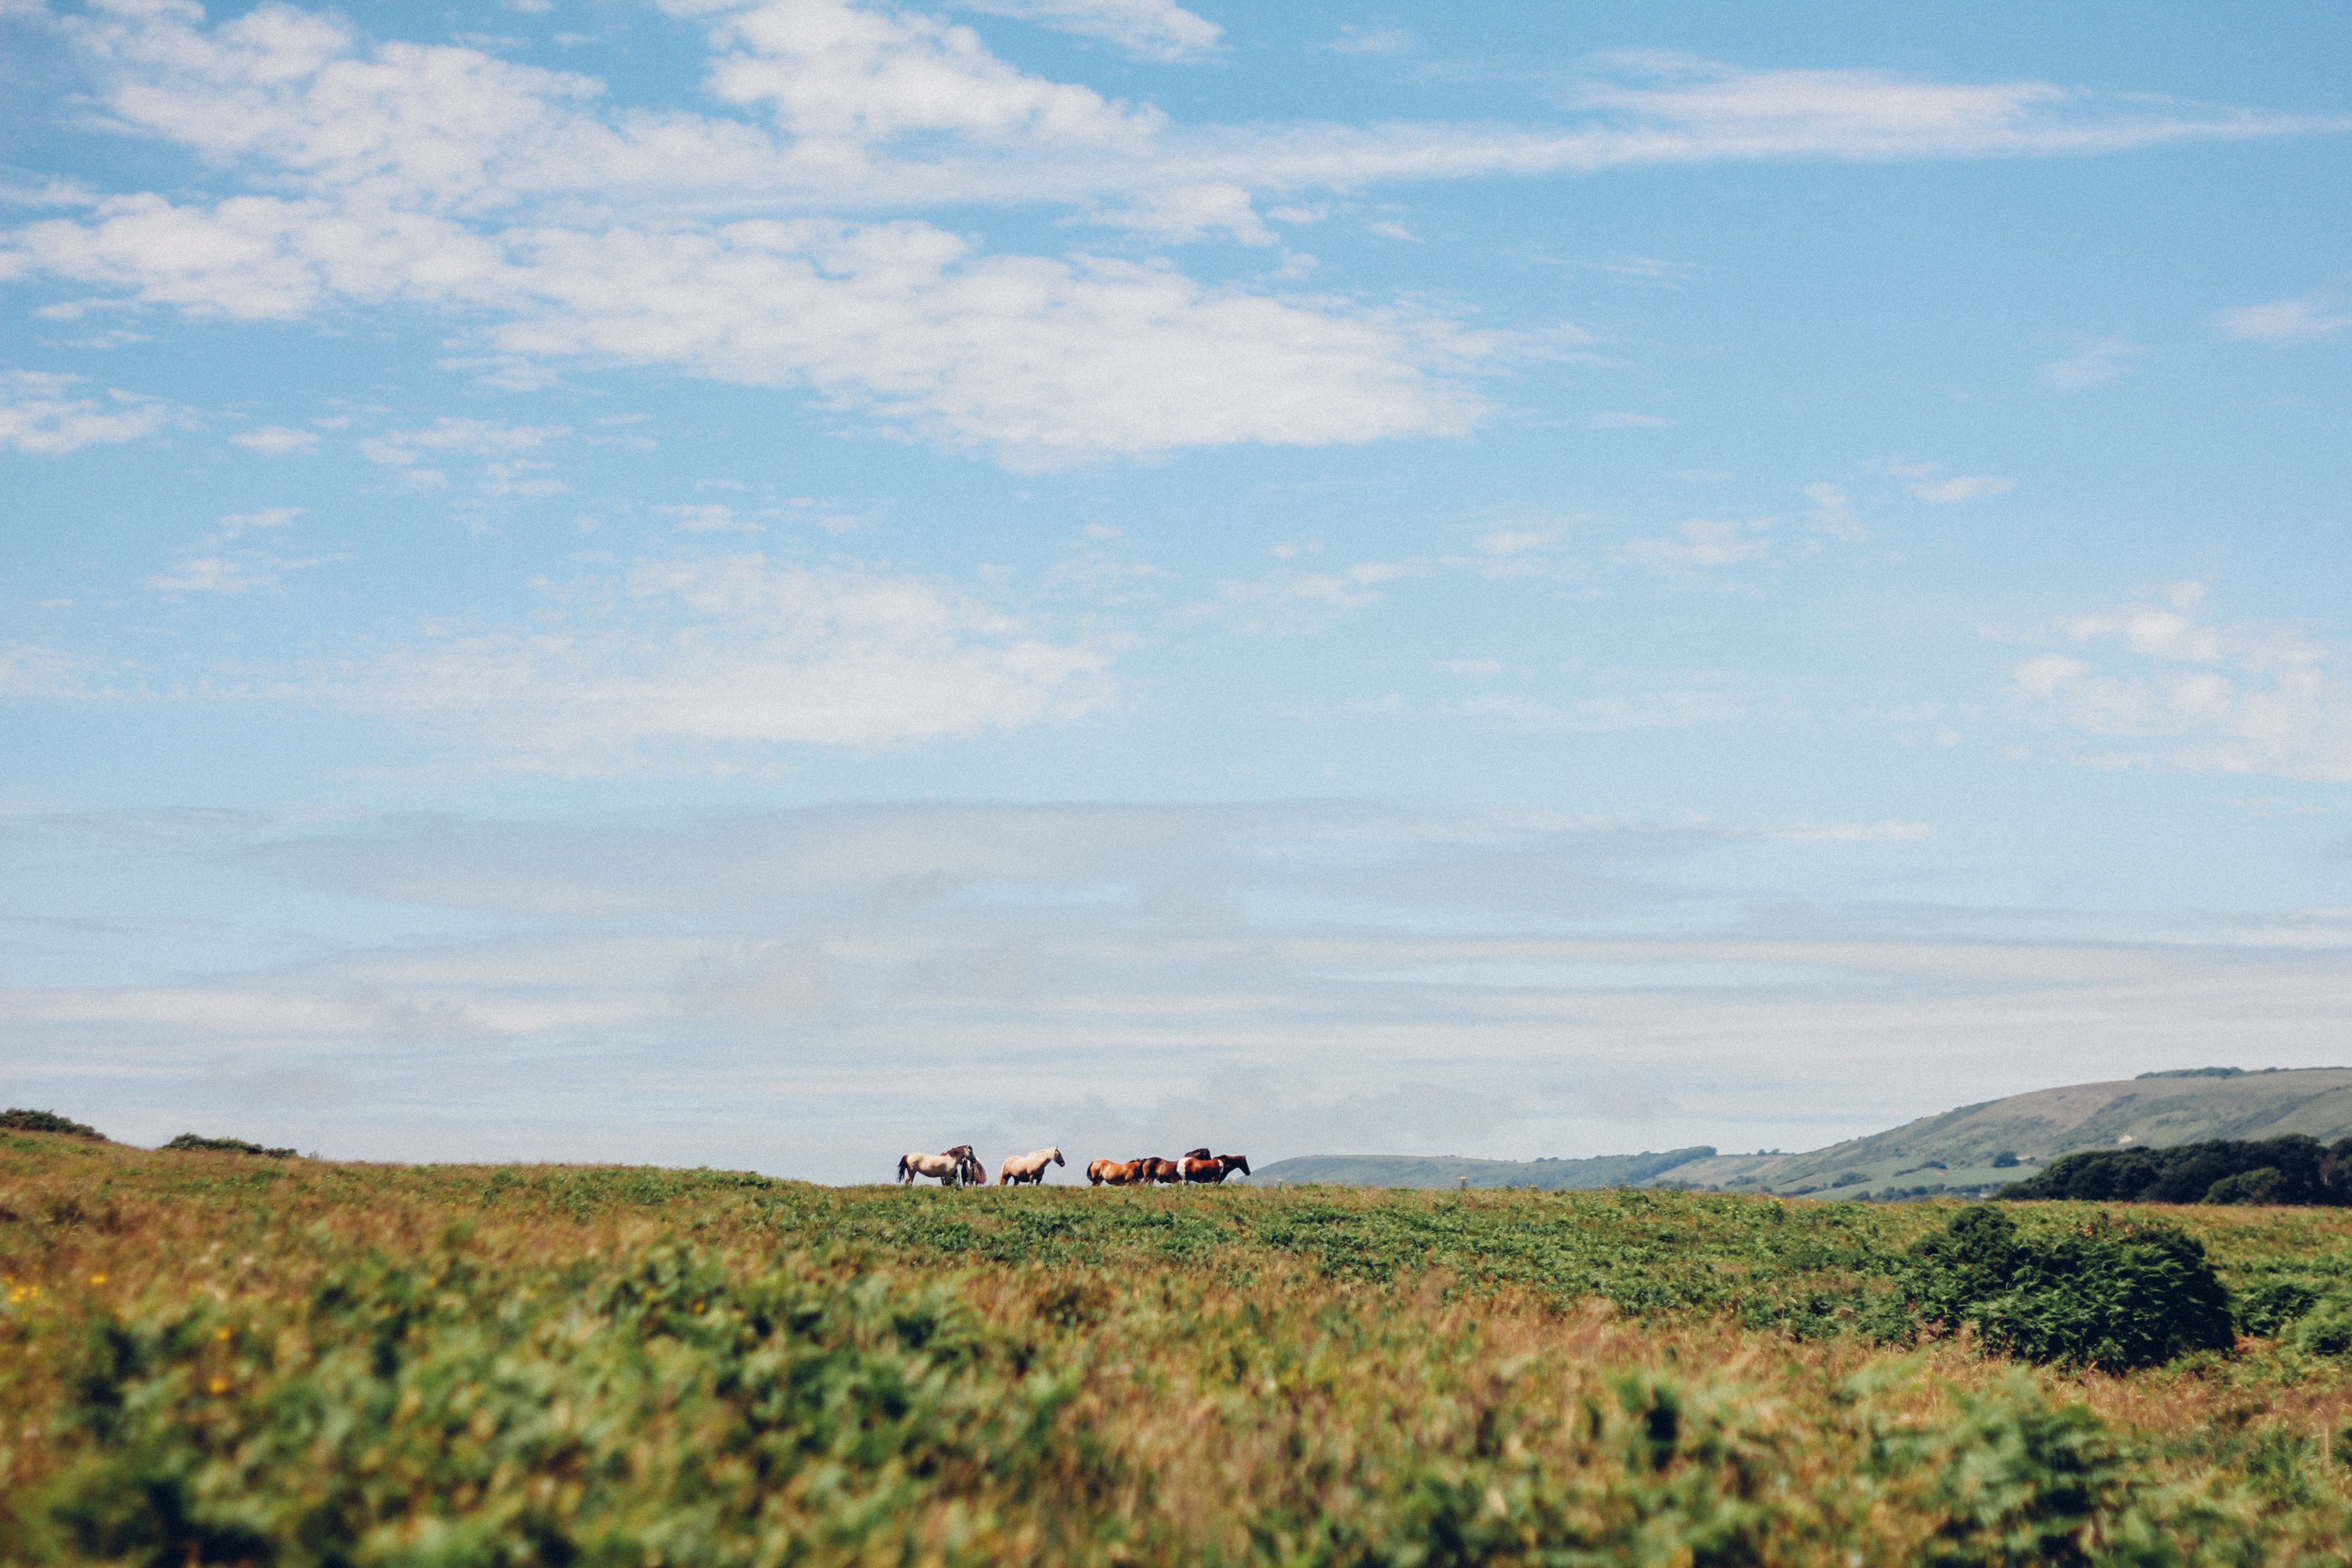
landscape, grass, horizon, wilderness, mountain, cloud, sky, field, meadow, prairie, hill, pasture, savanna, plain, grassland, plateau, habitat, ecosystem, steppe, rural area, natural environment